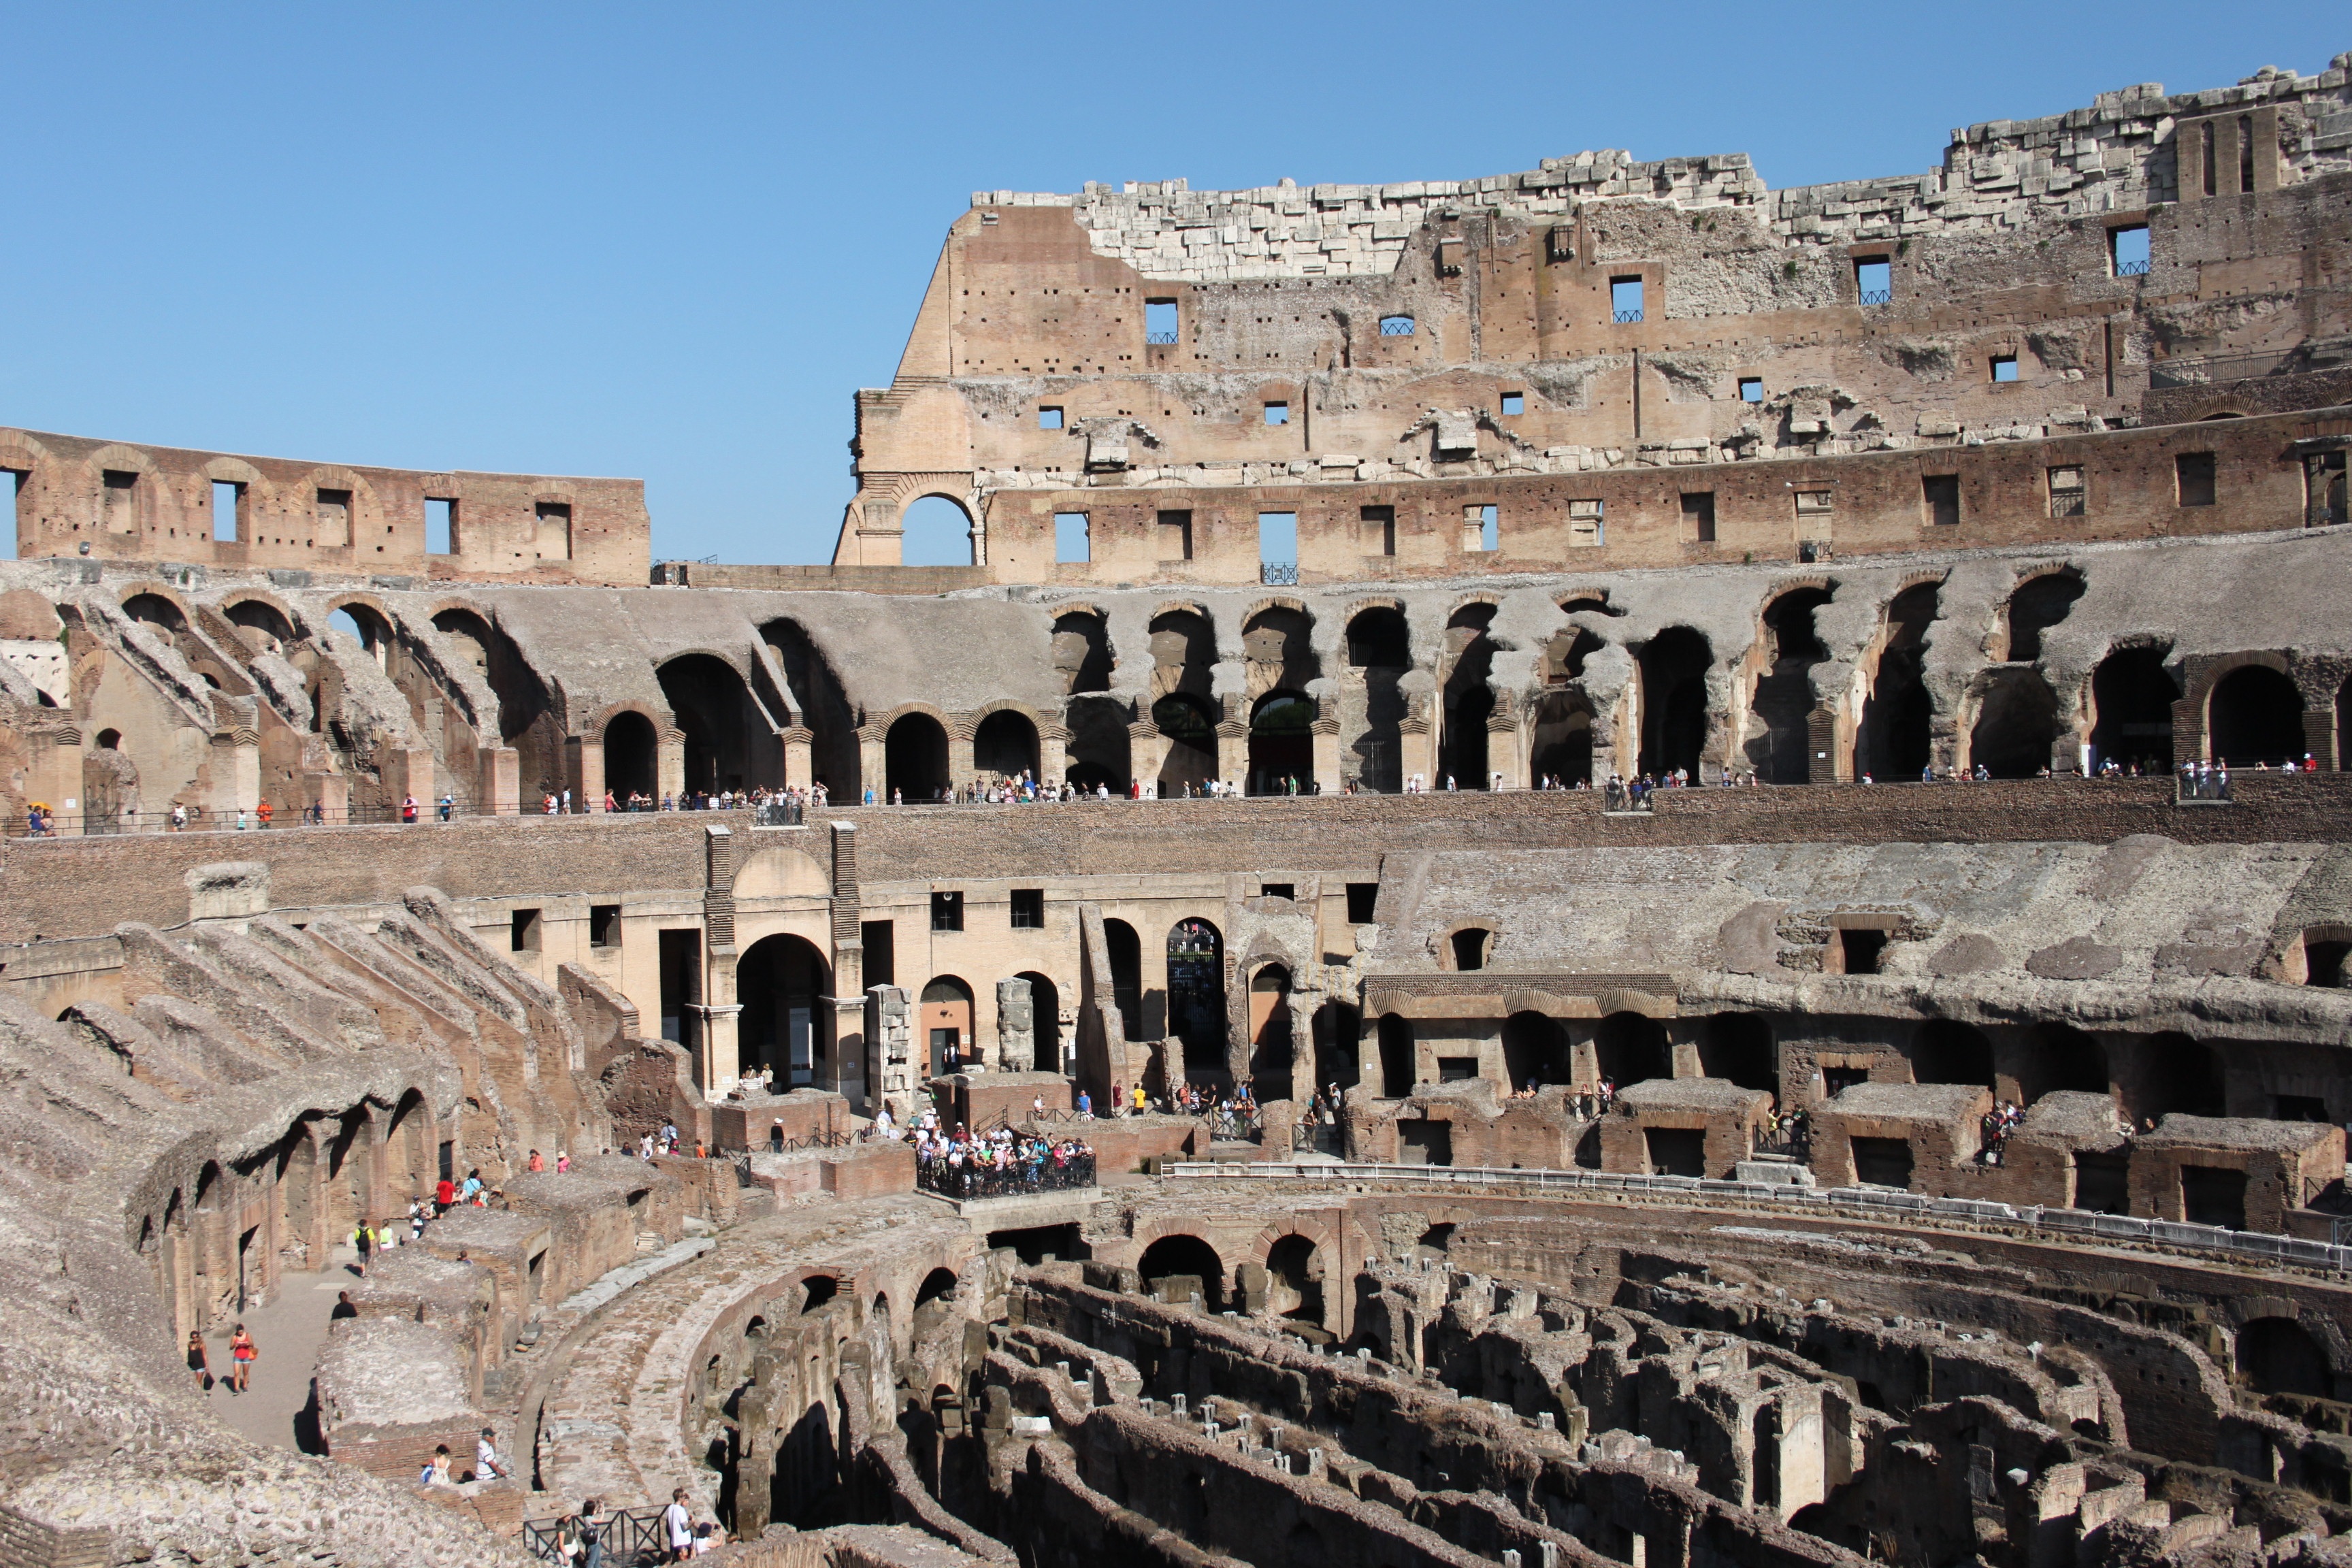
architecture, structure, old, city, holiday, landmark, italy, colosseum, arena, amphitheatre, temple, buildings, ruins, bullring, ancient rome, old buildings and structures, archaeological site, unesco world heritage site, roman temple, historic site, ancient history, geographical feature, human settlement, ancient roman architecture